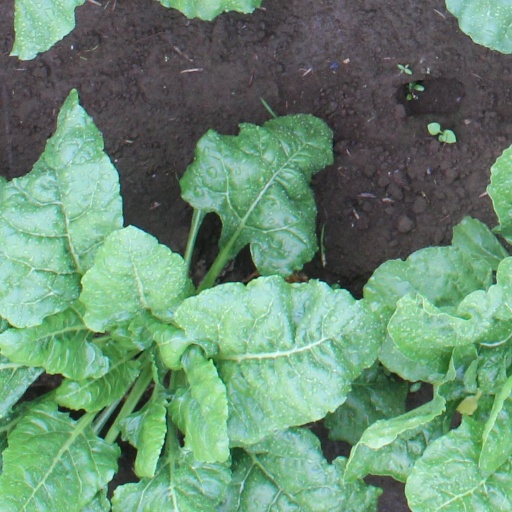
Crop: sugar beet